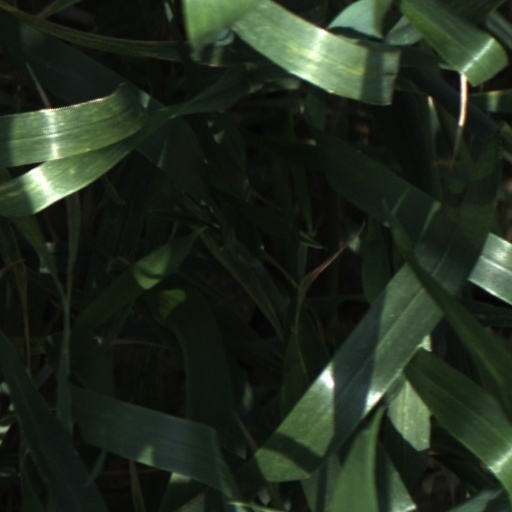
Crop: wheat